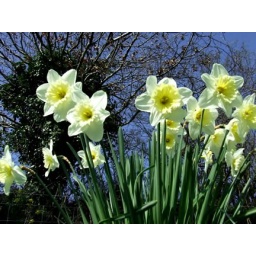
Daffodils grow in profusion around Bere Ferrers, which used to be in a major flower and fruit growing area.